Dr. Neil Trivett Global Atmosphere Watch Observatory

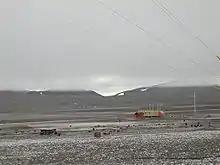
The observatory in August 2003

In addition to the ongoing flask sample programs, the observatory maintains a core group of continuous measurement programs which include monitoring of aerosols, mercury, greenhouse gases, ozone (both ground level and stratospheric), broadband solar irradiance and albedo, permafrost temperatures, persistent organic pollutants (POPs), and ground level meteorological conditions.